Lichen sclerosus

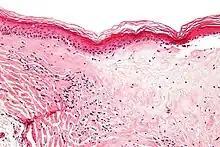
Micrograph of lichen sclerosus showing the characteristic subepithelial sclerosis (right/bottom of image). H&E stain.

Lichen sclerosus (LSc ) is a chronic, inflammatory skin disease, of disputed cause, which can affect any body part of any person, but has a strong predilection for the genitals (penis, vulva); it has historically been called balanitis xerotica obliterans when it affects the penis. LSc is not contagious. There is a well-documented increase of genital cancer risk in LSc, potentially much reduced with early diagnosis and effective, definitive treatment, especially in men. LSc in adult age women is held to be incurable, although treatment can lessen its effects, and it often gets progressively worse if not treated properly. Most males with mild or intermediate disease, restricted to the foreskin or the glans penis can be cured by either medical or surgical treatment.